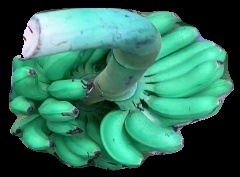
Variety: rasbale
Grade: grade1